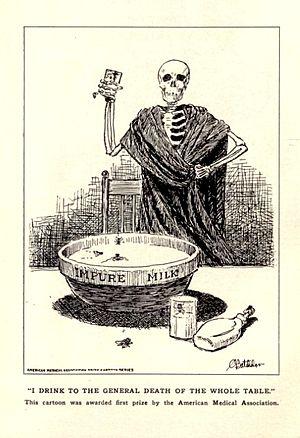
Nathan Straus, né le 31 janvier 1848 et décédé le 11 janvier 1931, est un commerçant et philanthrope américain, copropriétaire de deux des plus importants grands-magasins de la ville de New York, Macy's et Abraham & Straus.